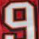
Number: 9